2019 Montenegrin anti-corruption protests

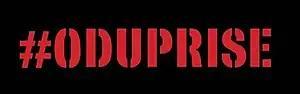
One of the symbols of the 2019 Montenegrin anti-corruption protests depicting hashtag ""Resist!""

In February 2019, protests began in Montenegro against President Milo Đukanović, Prime Minister Duško Marković, and the government led by the ruling Democratic Party of Socialists (DPS), which has been in power since the introduction of multi-party system in 1990.